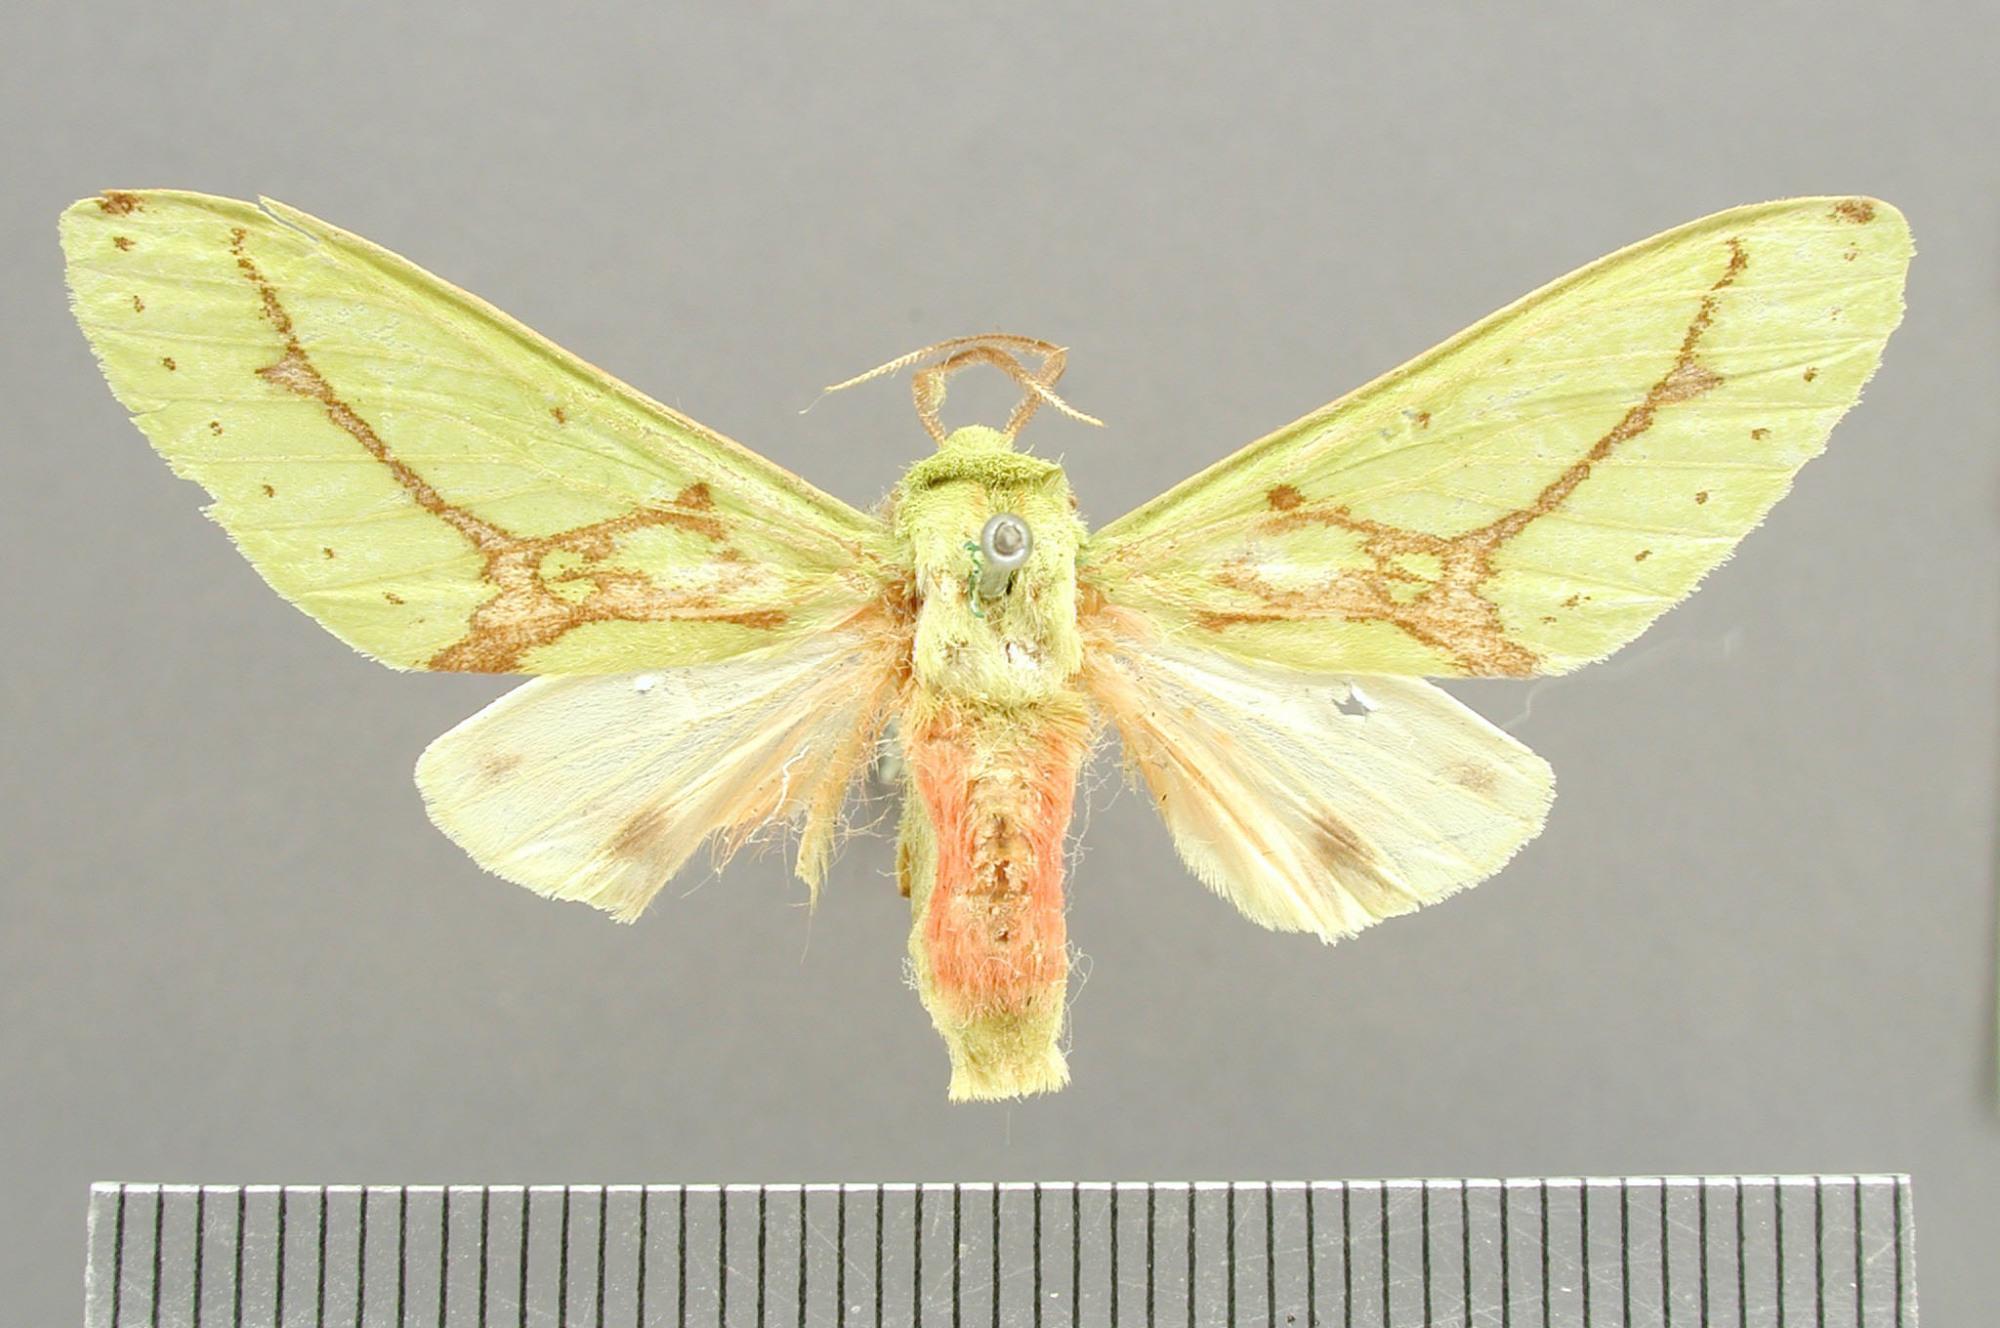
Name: Prumala herbosa
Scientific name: Prumala herbosa Schaus, 1910
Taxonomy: Animalia, Arthropoda, Insecta, Lepidoptera, Arctiidae
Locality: Sitio, Costa Rica